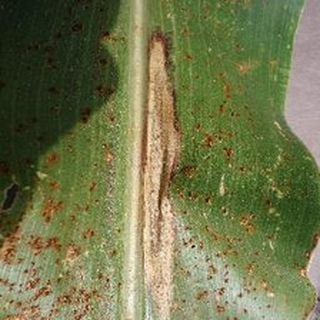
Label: corn_northern_leaf_blight